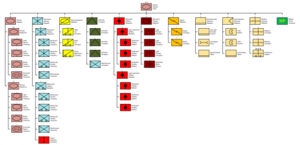
La Panzerdivision est le nom allemand équivalent de la division blindée. Panzerdivision est souvent utilisé en français pour désigner la division blindée de l'armée allemande durant la Seconde Guerre mondiale. Il y eut des Panzerdivisionen dans la Waffen-SS et même une dans la Luftwaffe.